Three Kings (Family Guy)

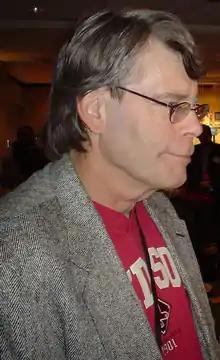
Writer Stephen King was approached by the "Family Guy" production team.

In his second episode for the season, the first being "Stew-Roids", the episode was written by series regular Alec Sulkin, and directed by Dominic Bianchi before the conclusion of the seventh production season. It was the last episode to be handdrawn in animatics.